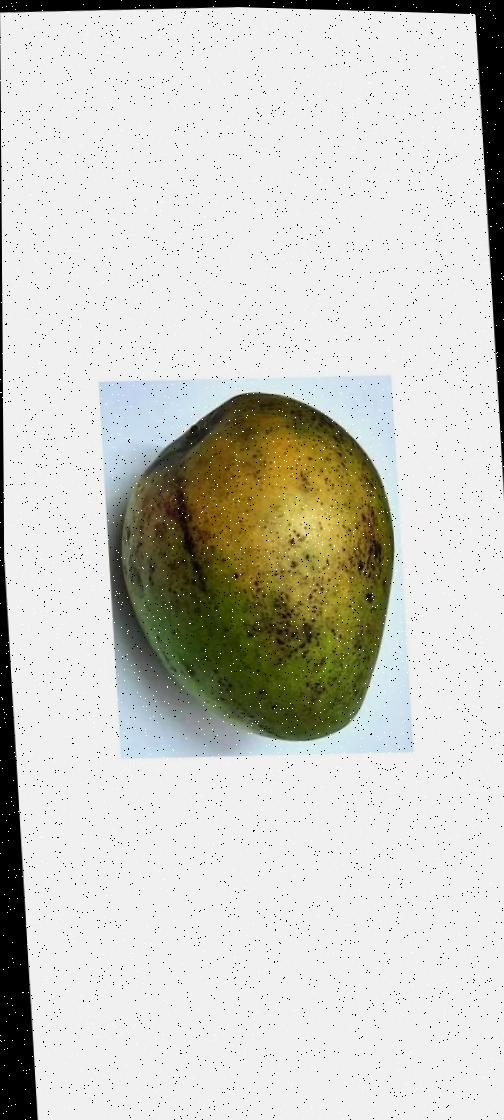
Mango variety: Harivanga